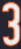
Number: 3